Australian National University Library

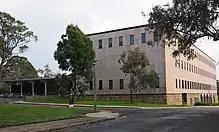
R. G. Menzies Building

The collections in the Menzies Library (named after Prime Minister Robert Menzies) support Asia Pacific studies in the fields of history, anthropology, politics and international relations, literature and language, religion and philosophy. The library's holdings of Asian scholarly materials are considered to be the most comprehensive among Australian university libraries and are well compared internationally. In addition, the Menzies Library together with the ANU Archives constitute a major resource centre for Pacific studies.